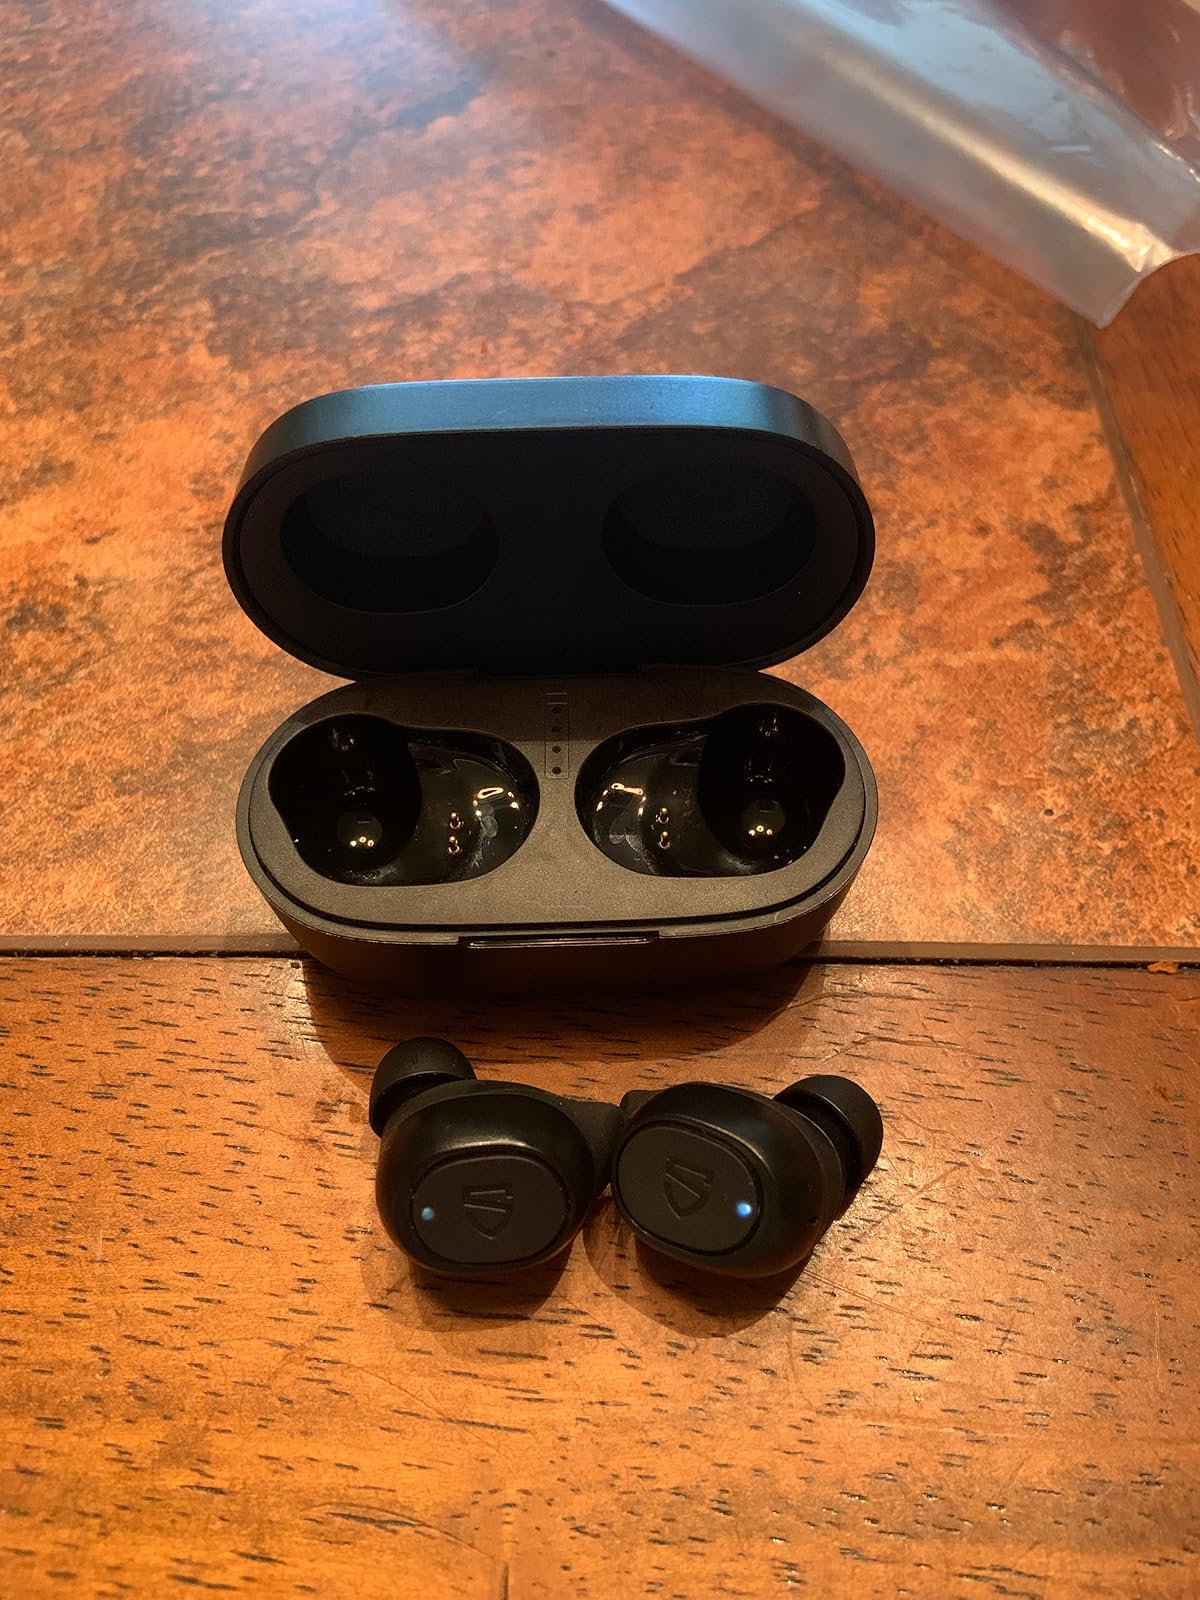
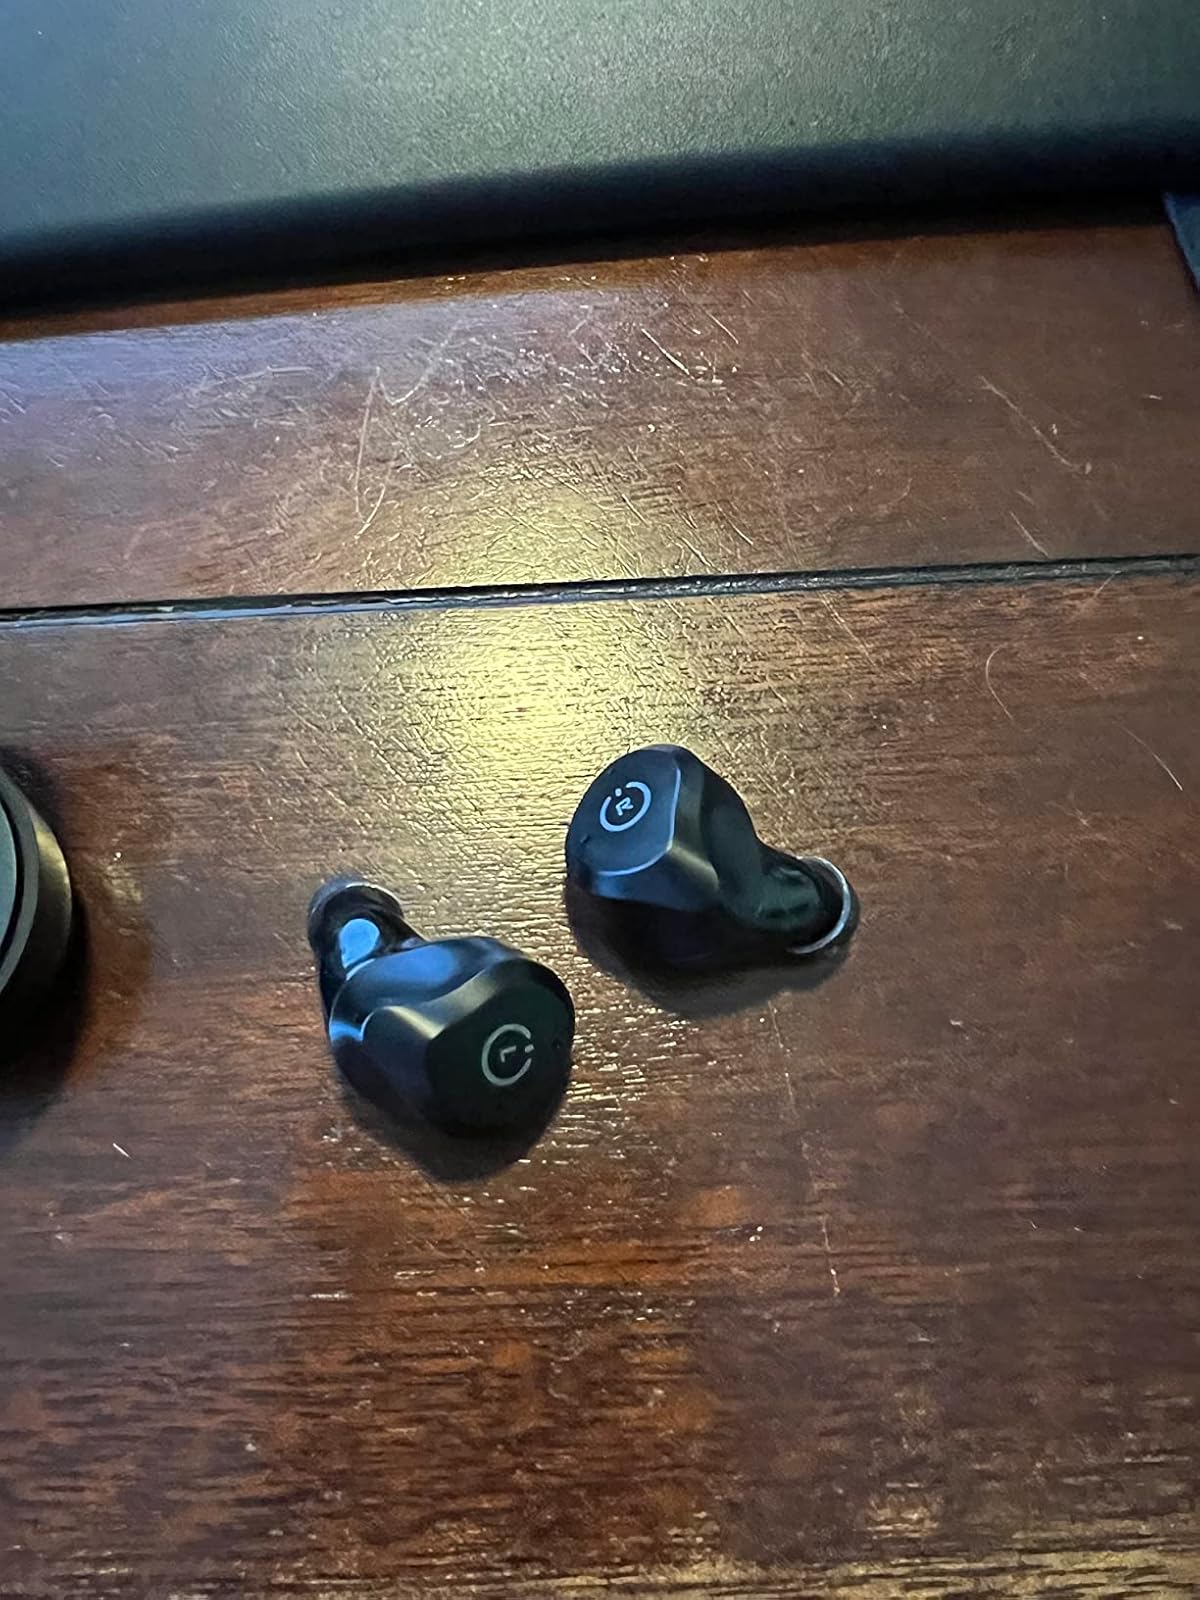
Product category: earbuds
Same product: no